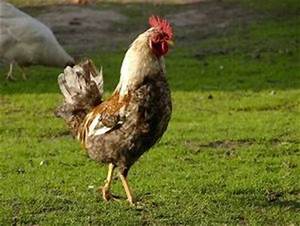
Label: chicken